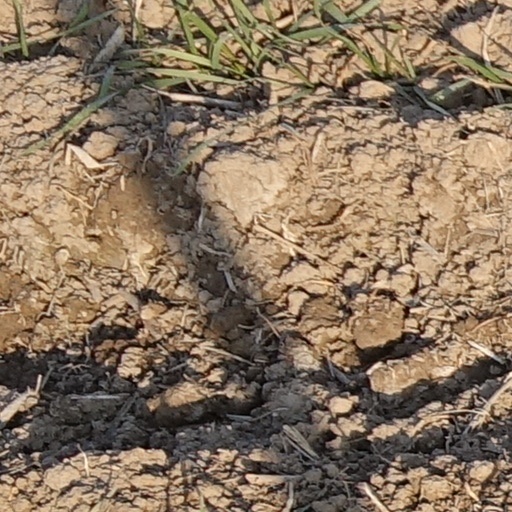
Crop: wheat